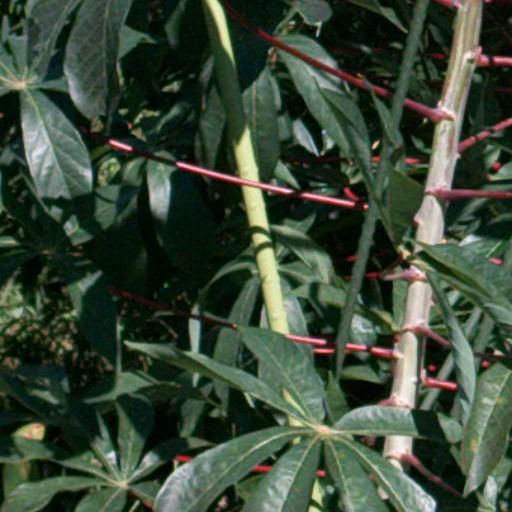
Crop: cassava